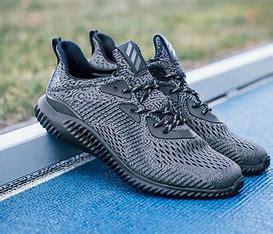
Brand: Adidas
Model: Alphabounce